Uza, Israel

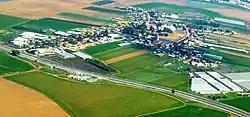

Uza is a religious moshav in southern Israel. Located in Hevel Lakhish around two kilometres south of Kiryat Gat and covering 1,000 dunams, it falls under the jurisdiction of Shafir Regional Council. In it had a population of .